André Michaux

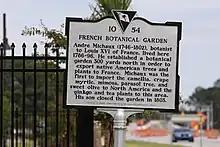
Historical marker off Aviation Ave in North Charleston, South Carolina

Michaux was born in Satory, part of Versailles, Yvelines, where his father managed farmland on the king's estate. Michaux was trained in the agricultural sciences in anticipation of his one-day assuming his father's duties, and received a basic classical 18th century education, including Latin and some Greek, until he was fourteen. In 1769, he married Cecil Claye, the daughter of a prosperous farmer; she died a year later giving birth to their son, François André. Michaux then took up the study of botany and became a student of Bernard de Jussieu. In 1779 he spent time studying botany in England, and in 1780 he explored Auvergne, the Pyrenees and northern Spain. In 1782 he was sent by the French government as secretary to the French consul on a botanical mission to Persia. His journey began unfavourably, as he was robbed of all his equipment except his books; but he gained influential support in Persia after curing the shah of a dangerous illness. After two years he returned to France with a fine herbarium, and also introduced numerous Eastern plants into the botanical gardens of France.